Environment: real
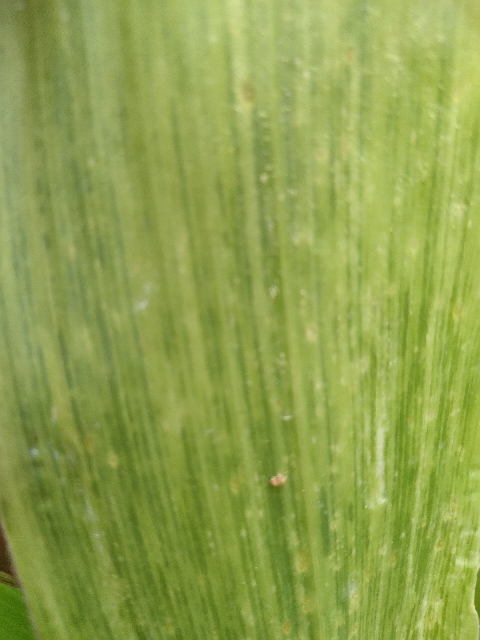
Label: lethal_necrosis